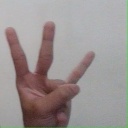
अक्षर: क्ष